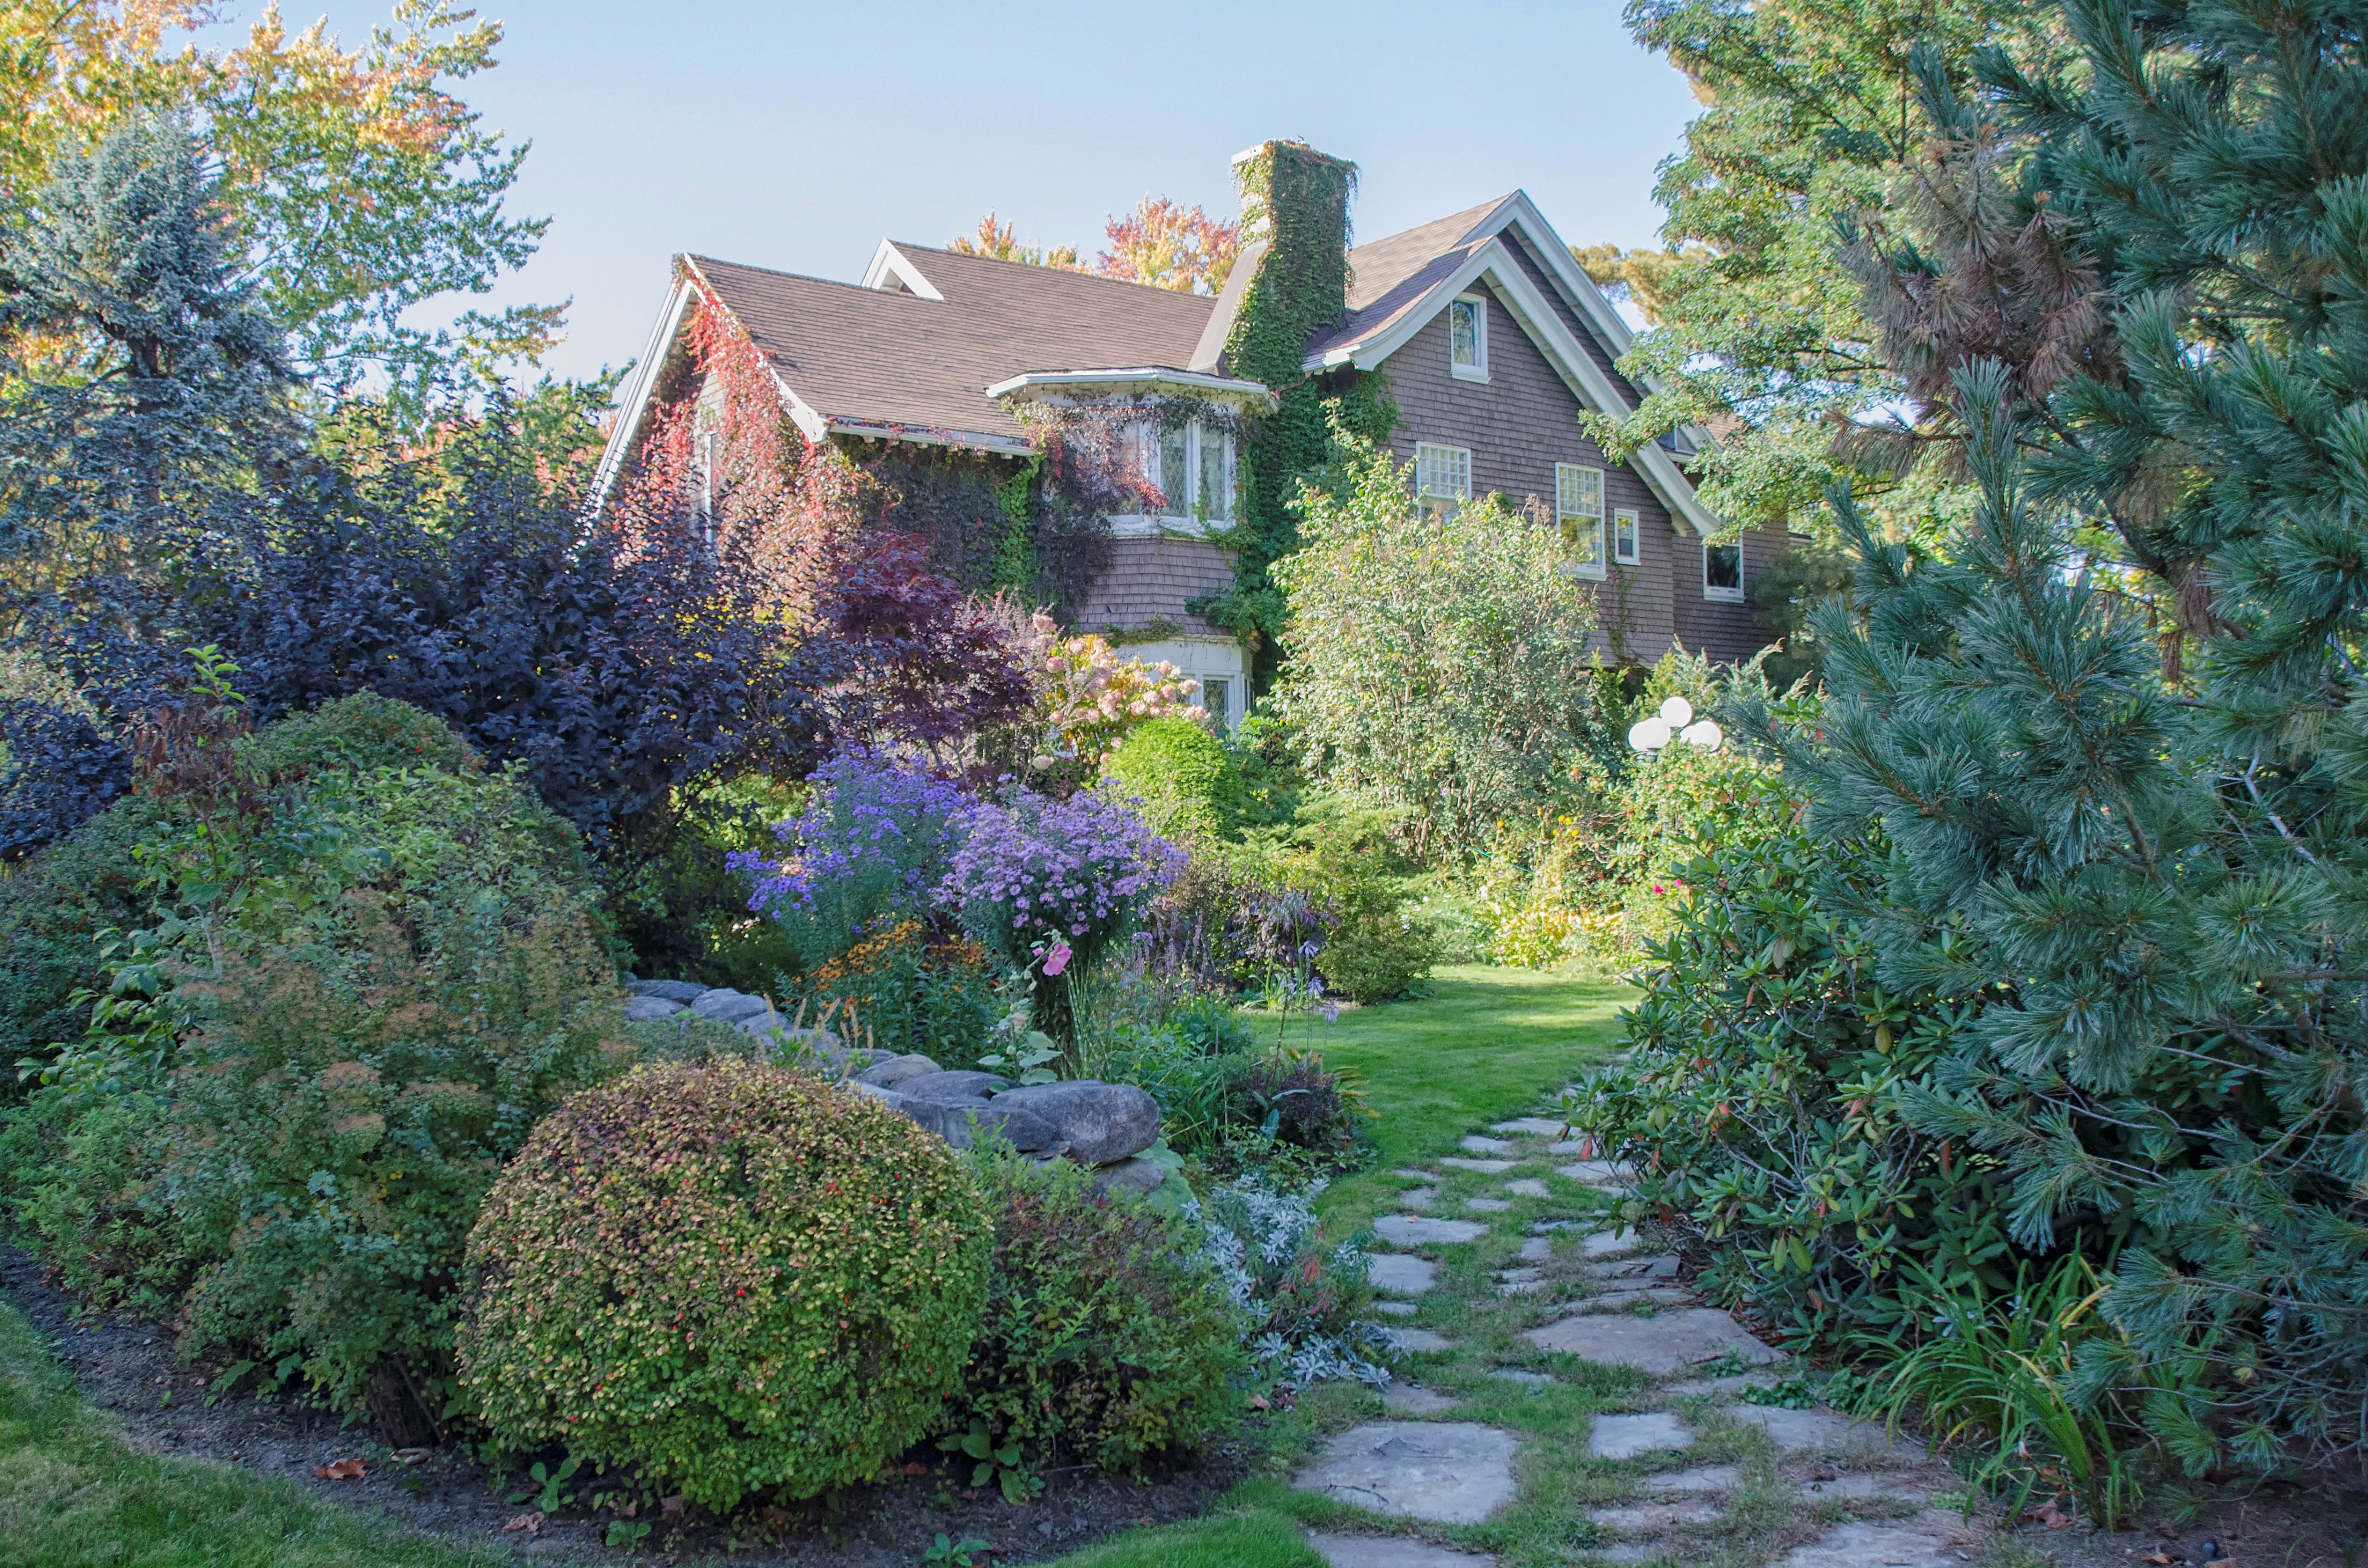
tree, nature, lawn, mansion, house, flower, home, cottage, autumn, backyard, property, botany, garden, canada, shrub, estate, quebec, woodland, yard, sherbrooke, woody plant